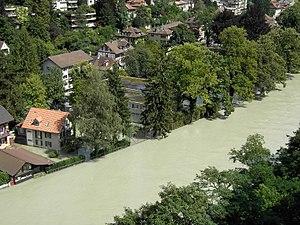
Au cours de l'été 2005, la Suisse a connu d'importantes précipitations ayant conduit à de fortes inondations à travers le pays.